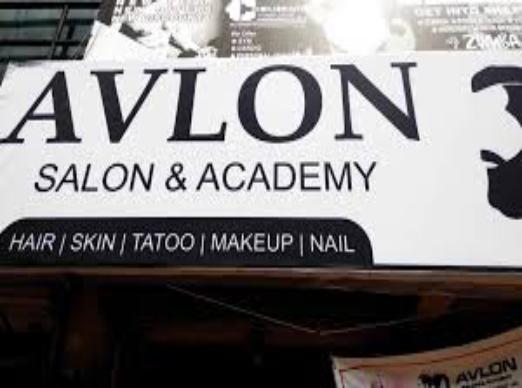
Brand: Avlon
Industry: Necessities